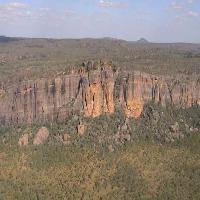
Weather: cloudy or overcast